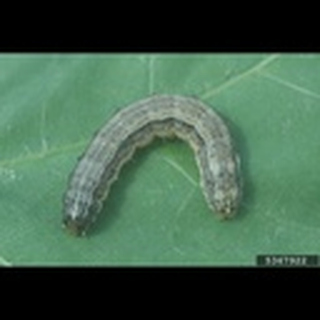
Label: cotton_army_worm